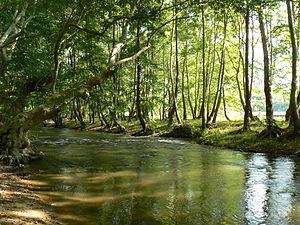
La rivière Stroumitsa est un cours d'eau de la République de Macédoine du Nord et de la Bulgarie et un affluent du fleuve le Strouma ou Strymon.